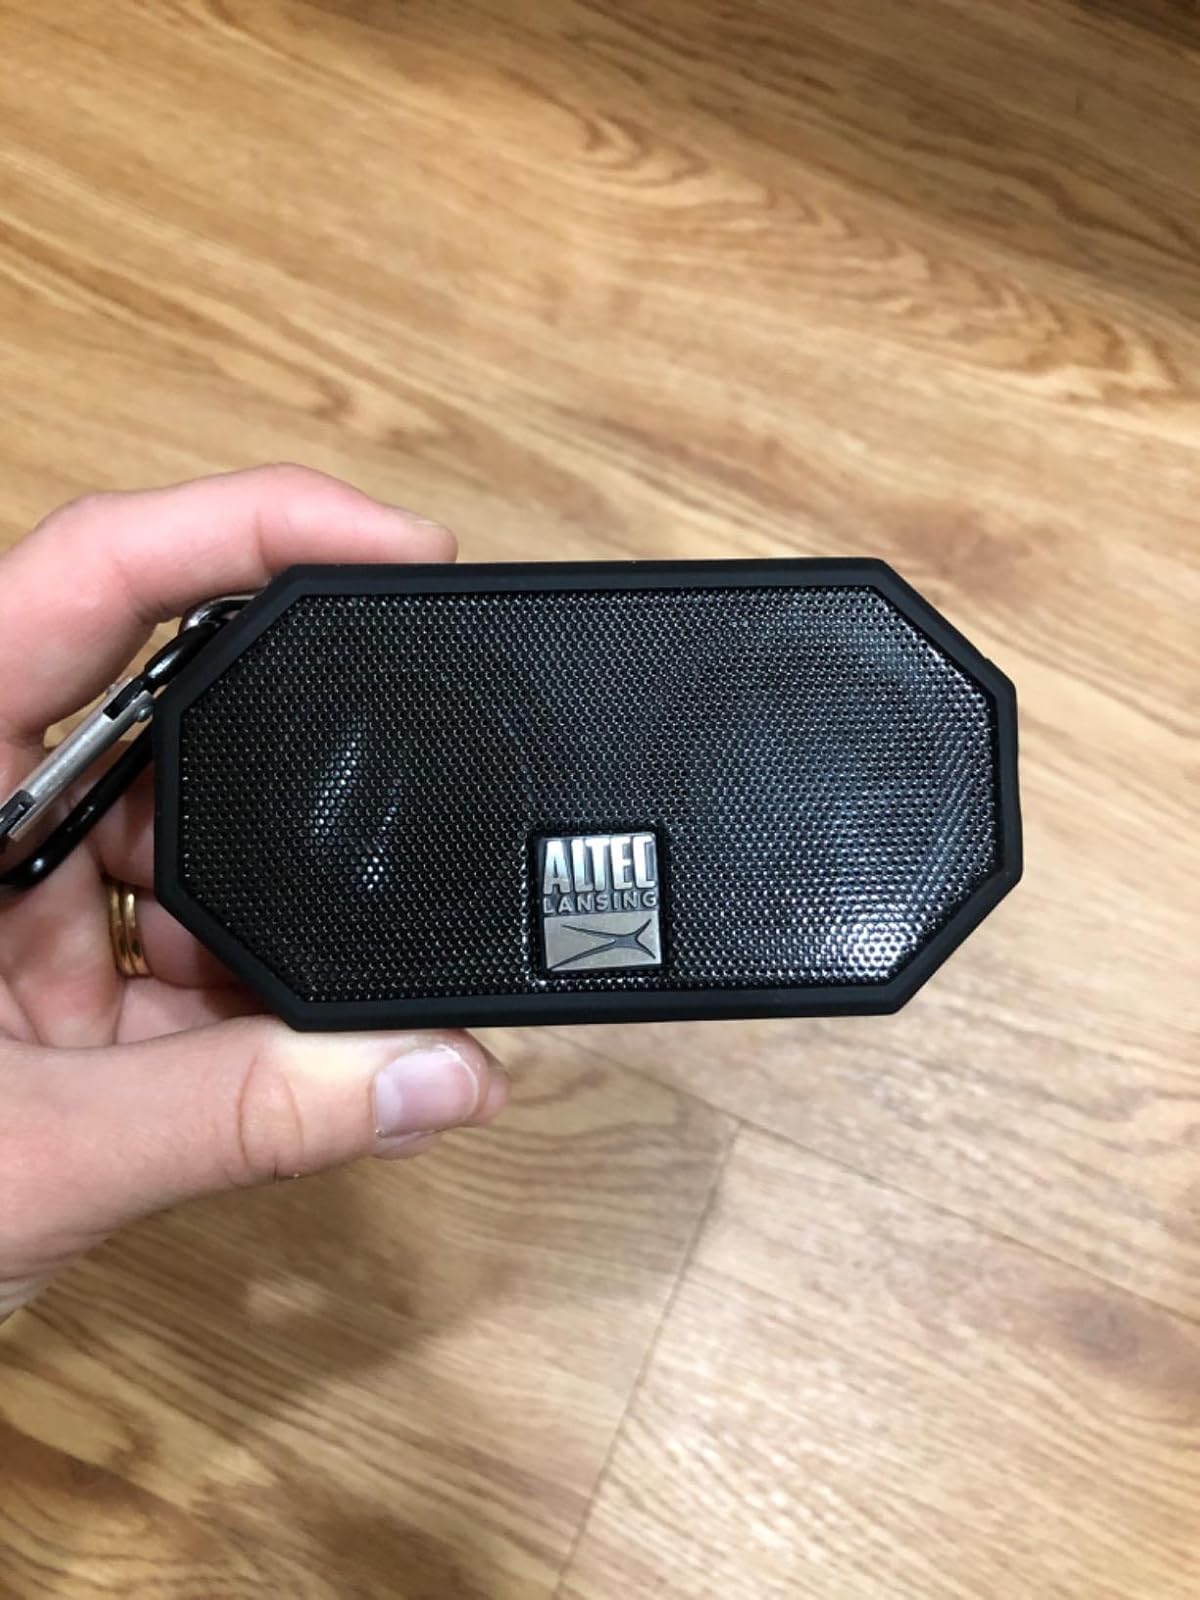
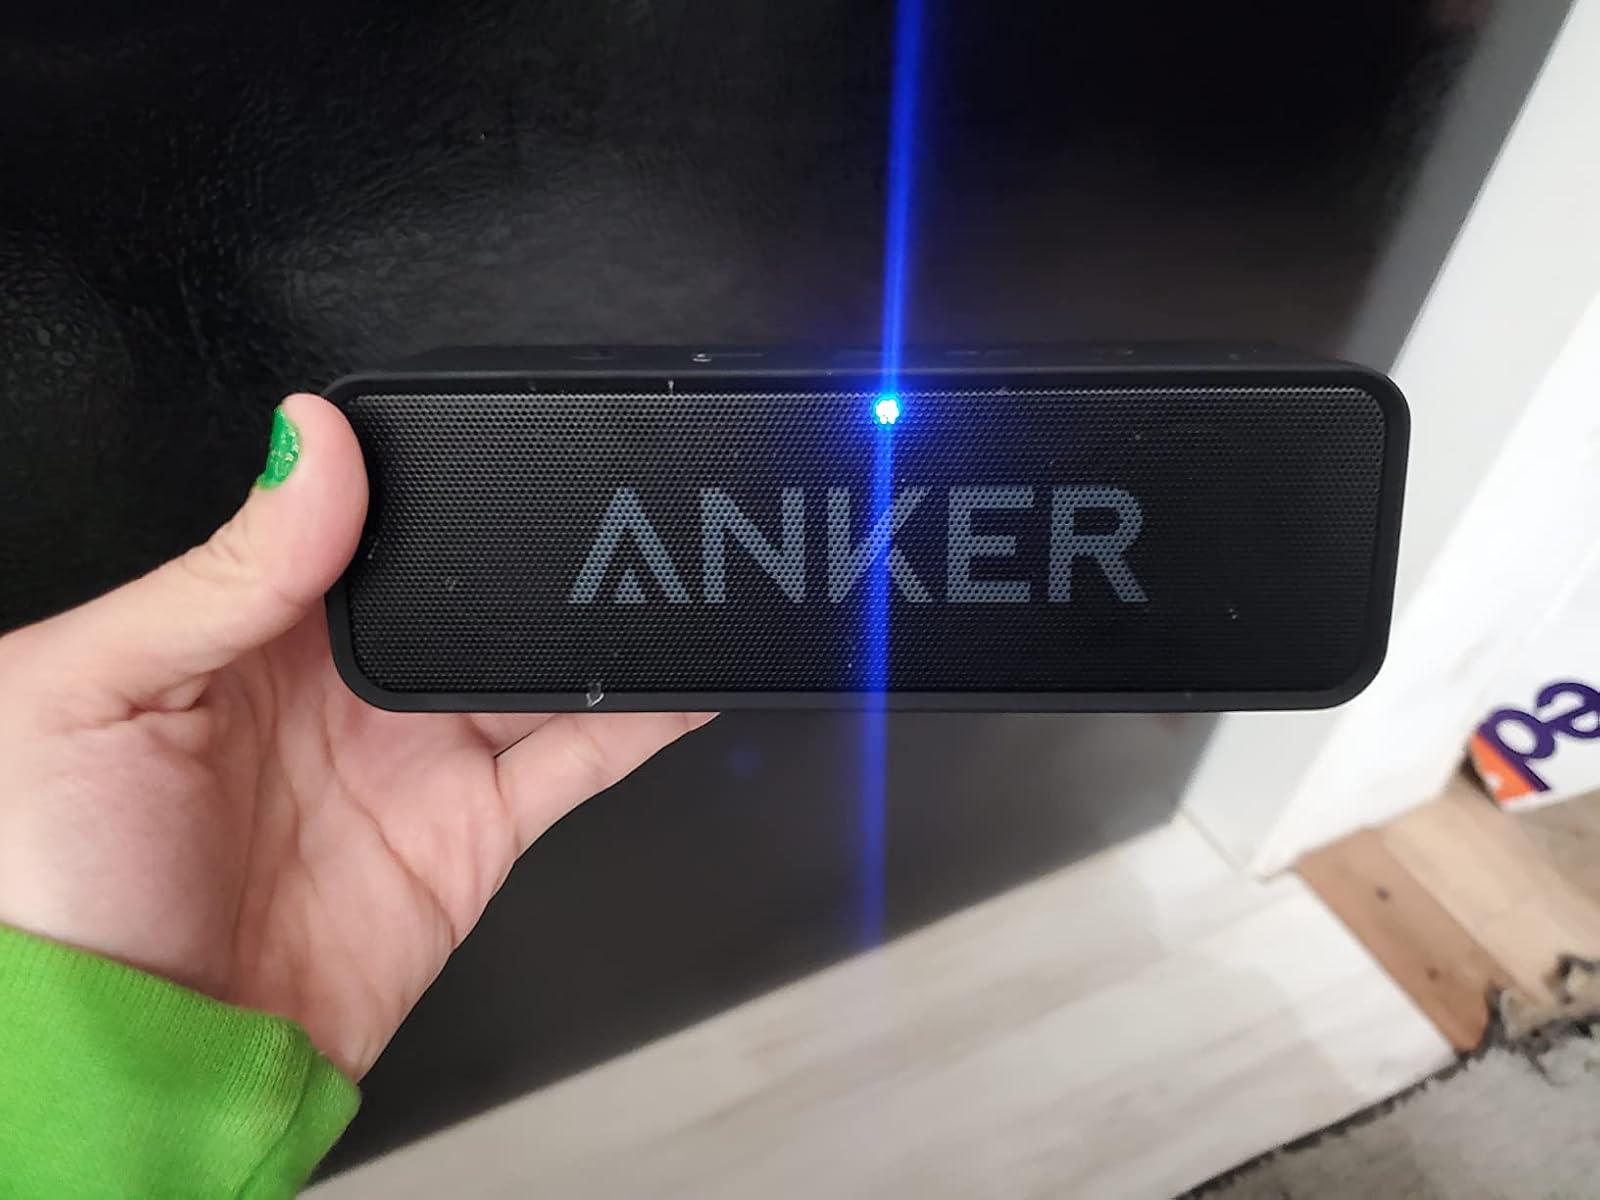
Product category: speaker
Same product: no